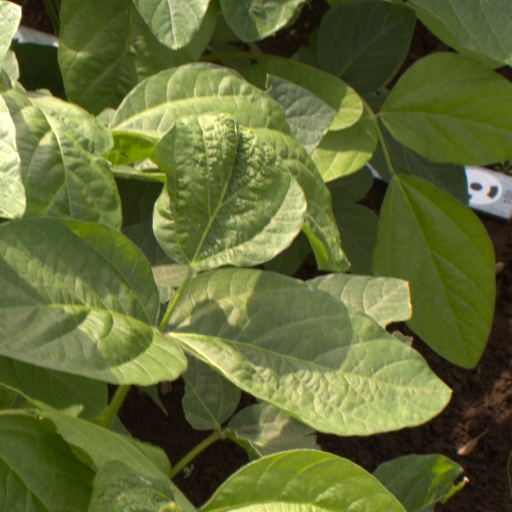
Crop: soybean